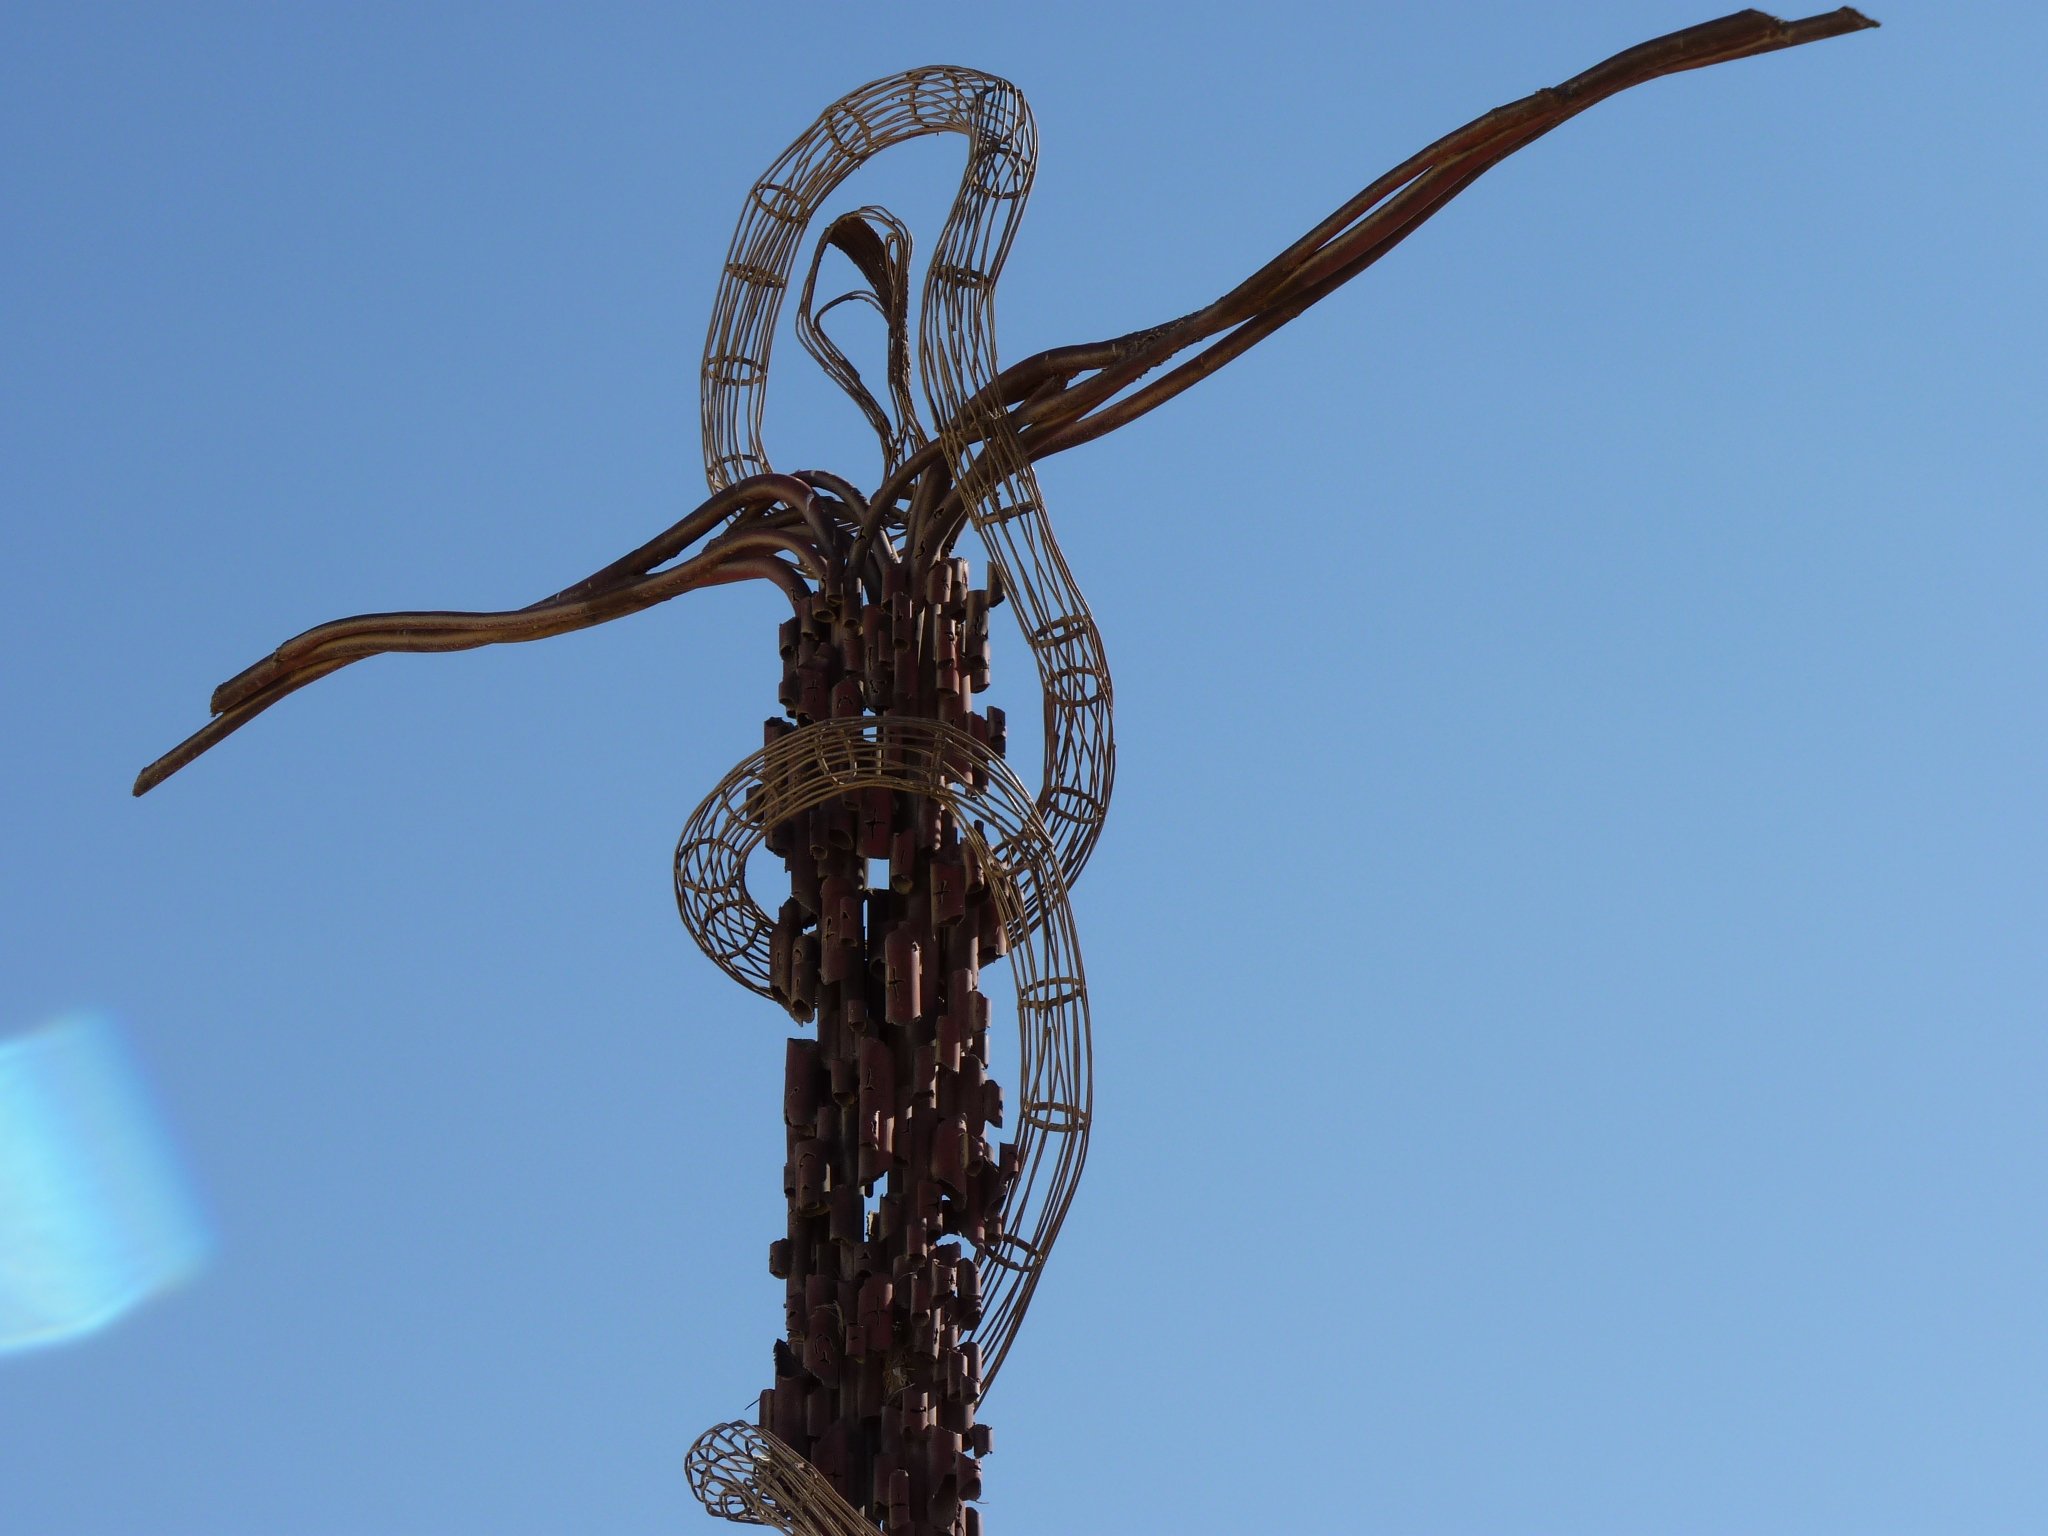
wind, travel, statue, amusement park, symbol, holiday, machine, street light, cross, roller coaster, jordan, sculpture, faith, god, middle east, amusement ride, atmosphere of earth, mount nebo, nebo